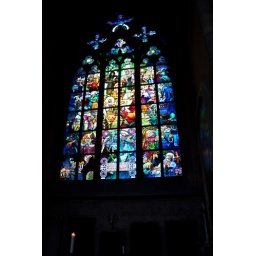
A stained glass window of the St. Vitus Cathedral in Prague.